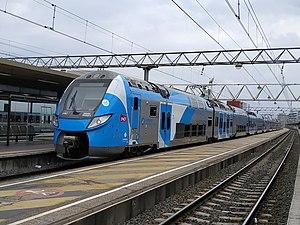
Z55500 TER Auvergne-Rhône-Alpes, en gare de Lyon-Part-Dieu
Le TER Auvergne-Rhône-Alpes est le réseau de transport express régional de la région administrative Auvergne-Rhône-Alpes. Ce réseau est le résultat de la fusion des anciens réseaux TER Auvergne et TER Rhône-Alpes propres aux anciennes régions d'avant la réforme territoriale de 2015.
Cette liste recense les parcs de matériels roulants utilisés par le réseau TER Auvergne-Rhône-Alpes depuis le 1ᵉʳ janvier 2017.
On appelle livrée la décoration extérieure d'un matériel roulant ferroviaire. Au cours de son histoire, depuis 1938, la Société nationale des chemins de fer français a utilisé de nombreuses livrées liées aux modes et aux changements de matériels. Certaines sont des essais sans lendemain sur quelques machines, d'autres sont de véritables marqueurs de l'identité de l'entreprise, par exemple la livrée « béton ».